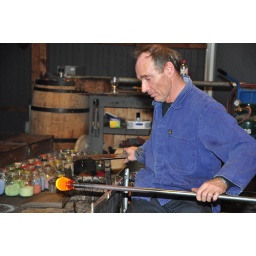
Het begin van een meesterwerk in glas - The beginning of a masterpiece in glass